Anonymous Letters

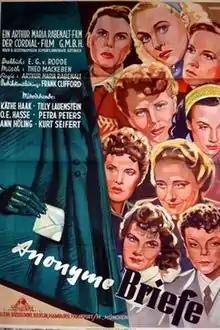

Anonymous Letters is a 1949 German drama film directed by Arthur Maria Rabenalt, and starring Käthe Haack, Tilly Lauenstein, and O.E. Hasse. It was shot at the Tempelhof Studios in West Berlin and on location in the city at the time of the Berlin Blockade. The film's sets were designed by the art director Willi Herrmann.